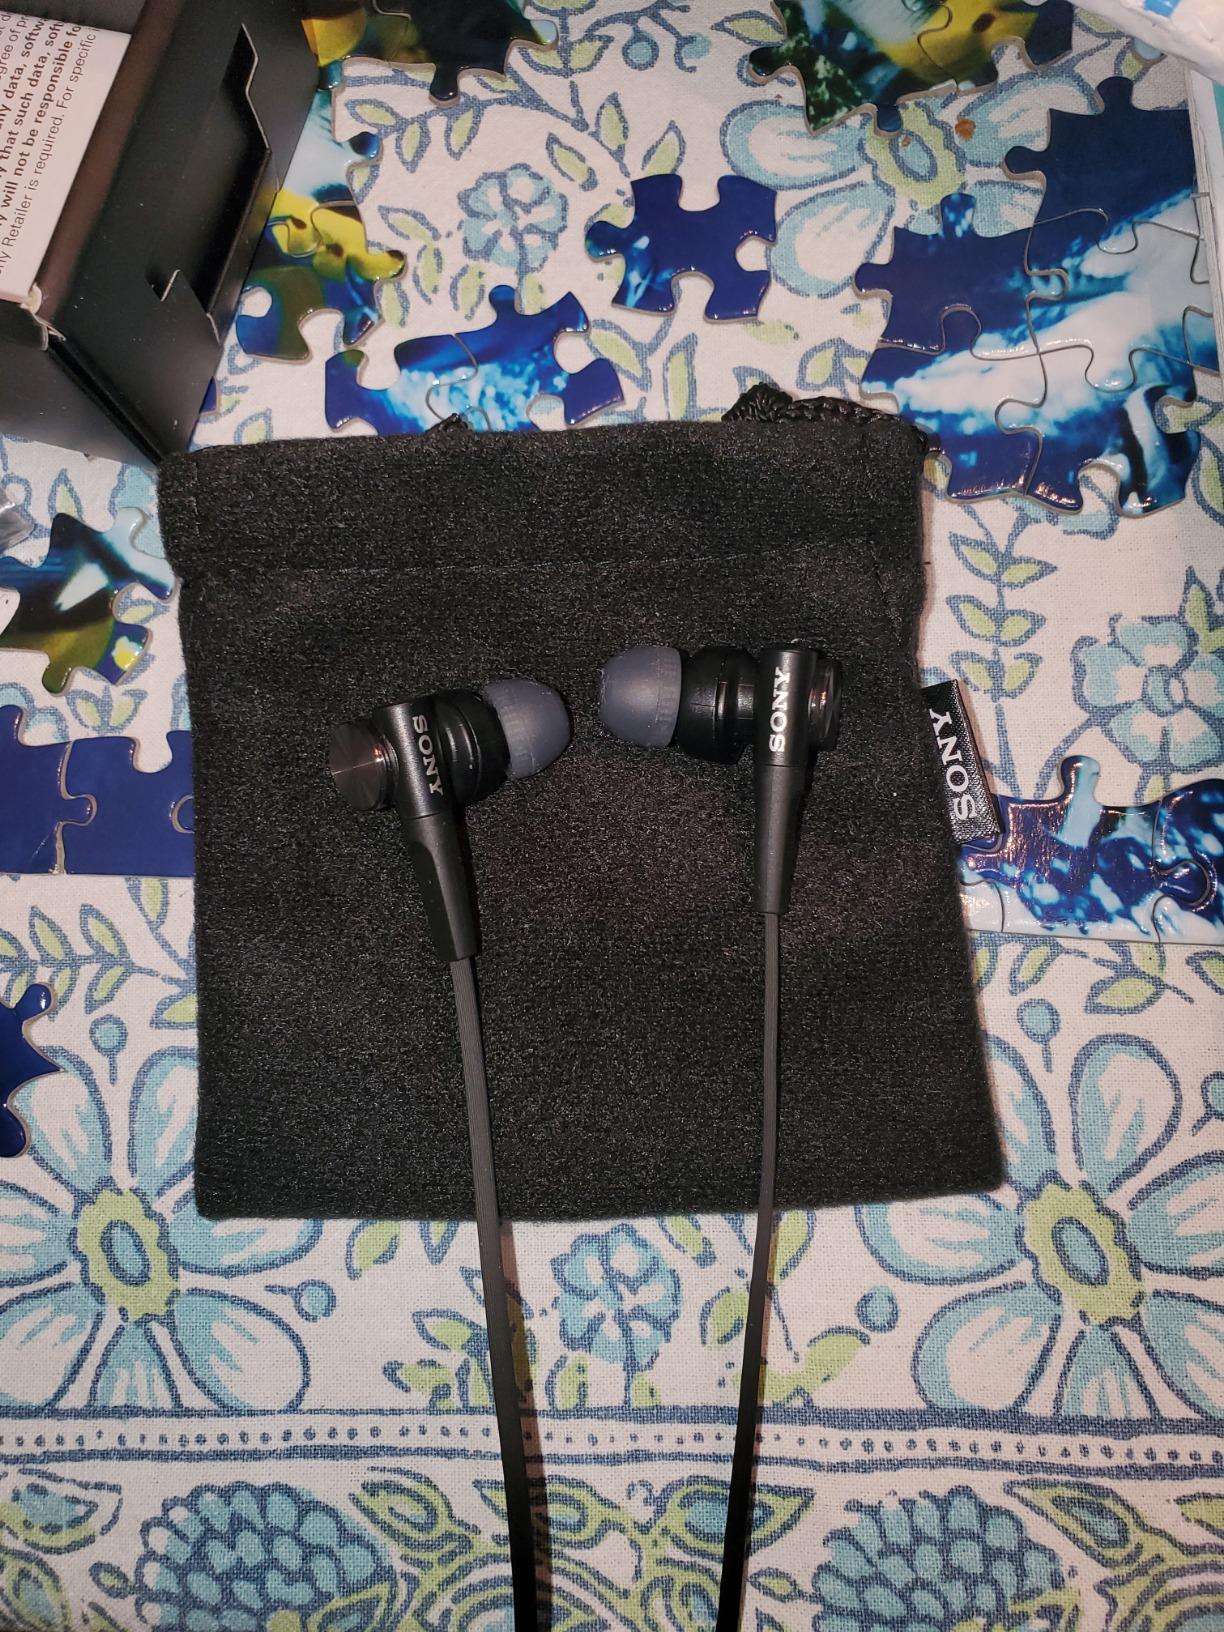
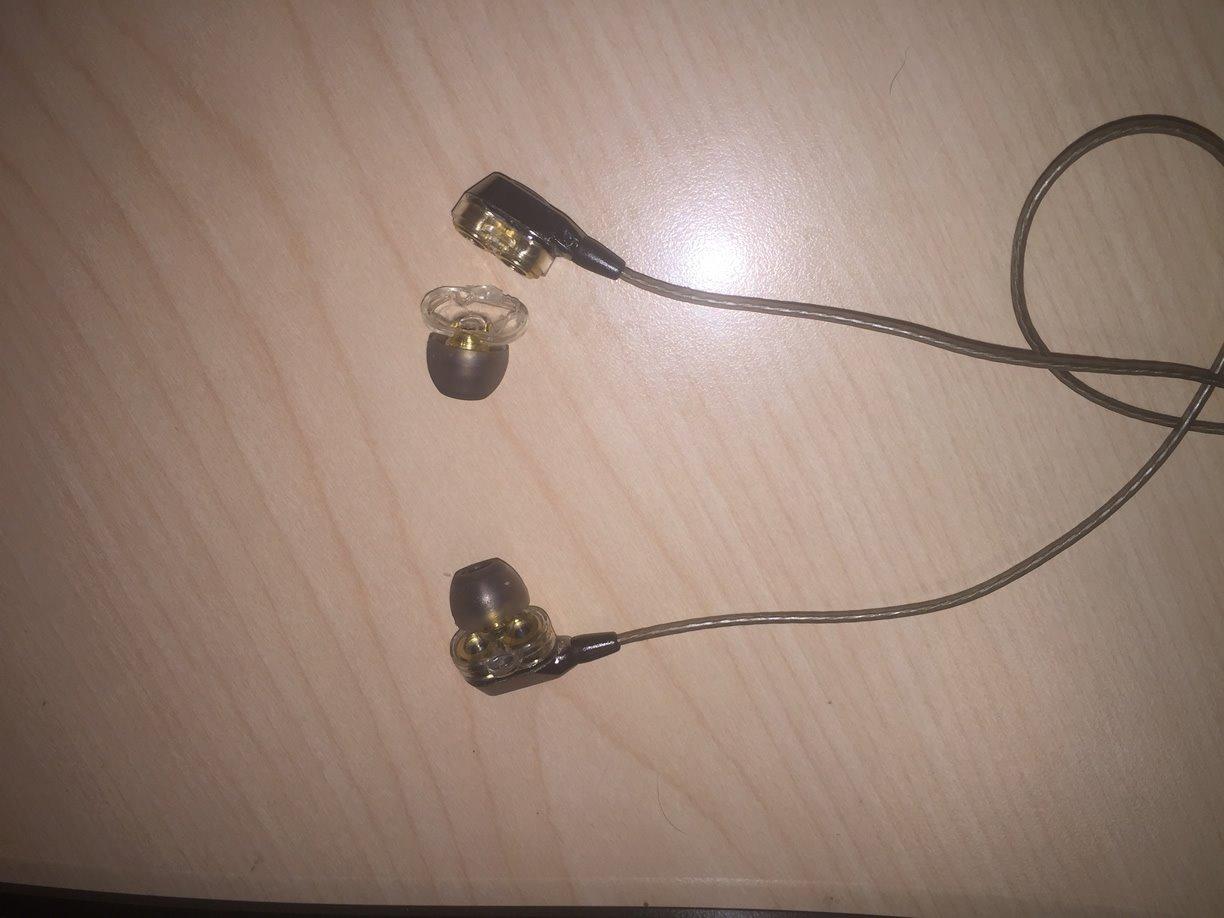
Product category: headphones
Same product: no